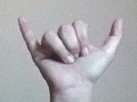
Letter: ya